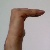
The image shows a hand gesture representing a space in Indian Sign Language.